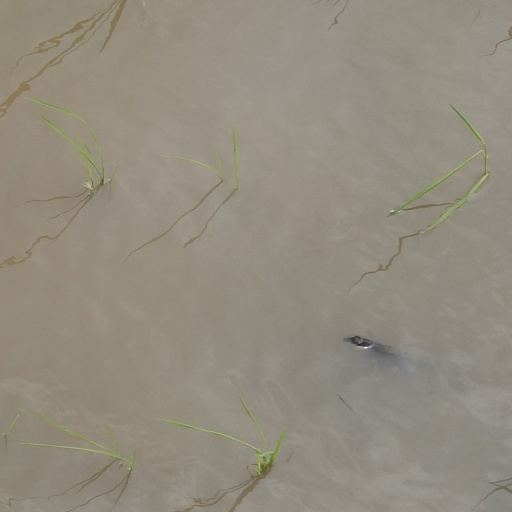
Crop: rice